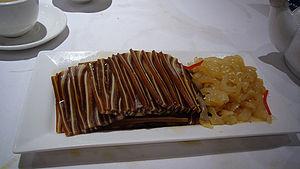
Lou mei en cantonais, lu wei en mandarin, est le nom d'une préparation d'aliments divers mijotés dans une sauce lou, consommée chaude ou froide, souvent accompagnée de sauce.